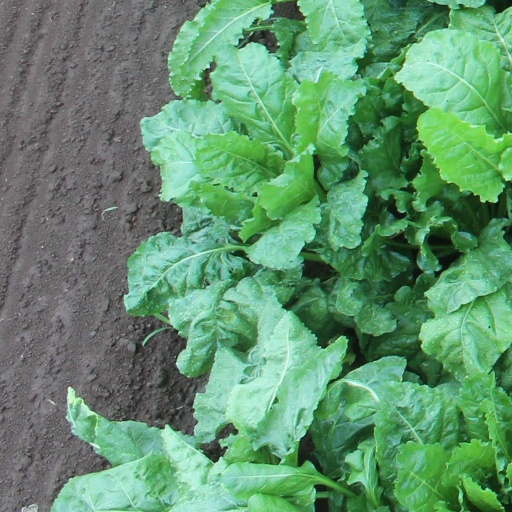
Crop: sugar beet